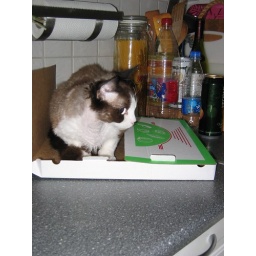
Lenny loves all kinds of boxes. Here he is in a pizza box and he spent sitting there for hours!